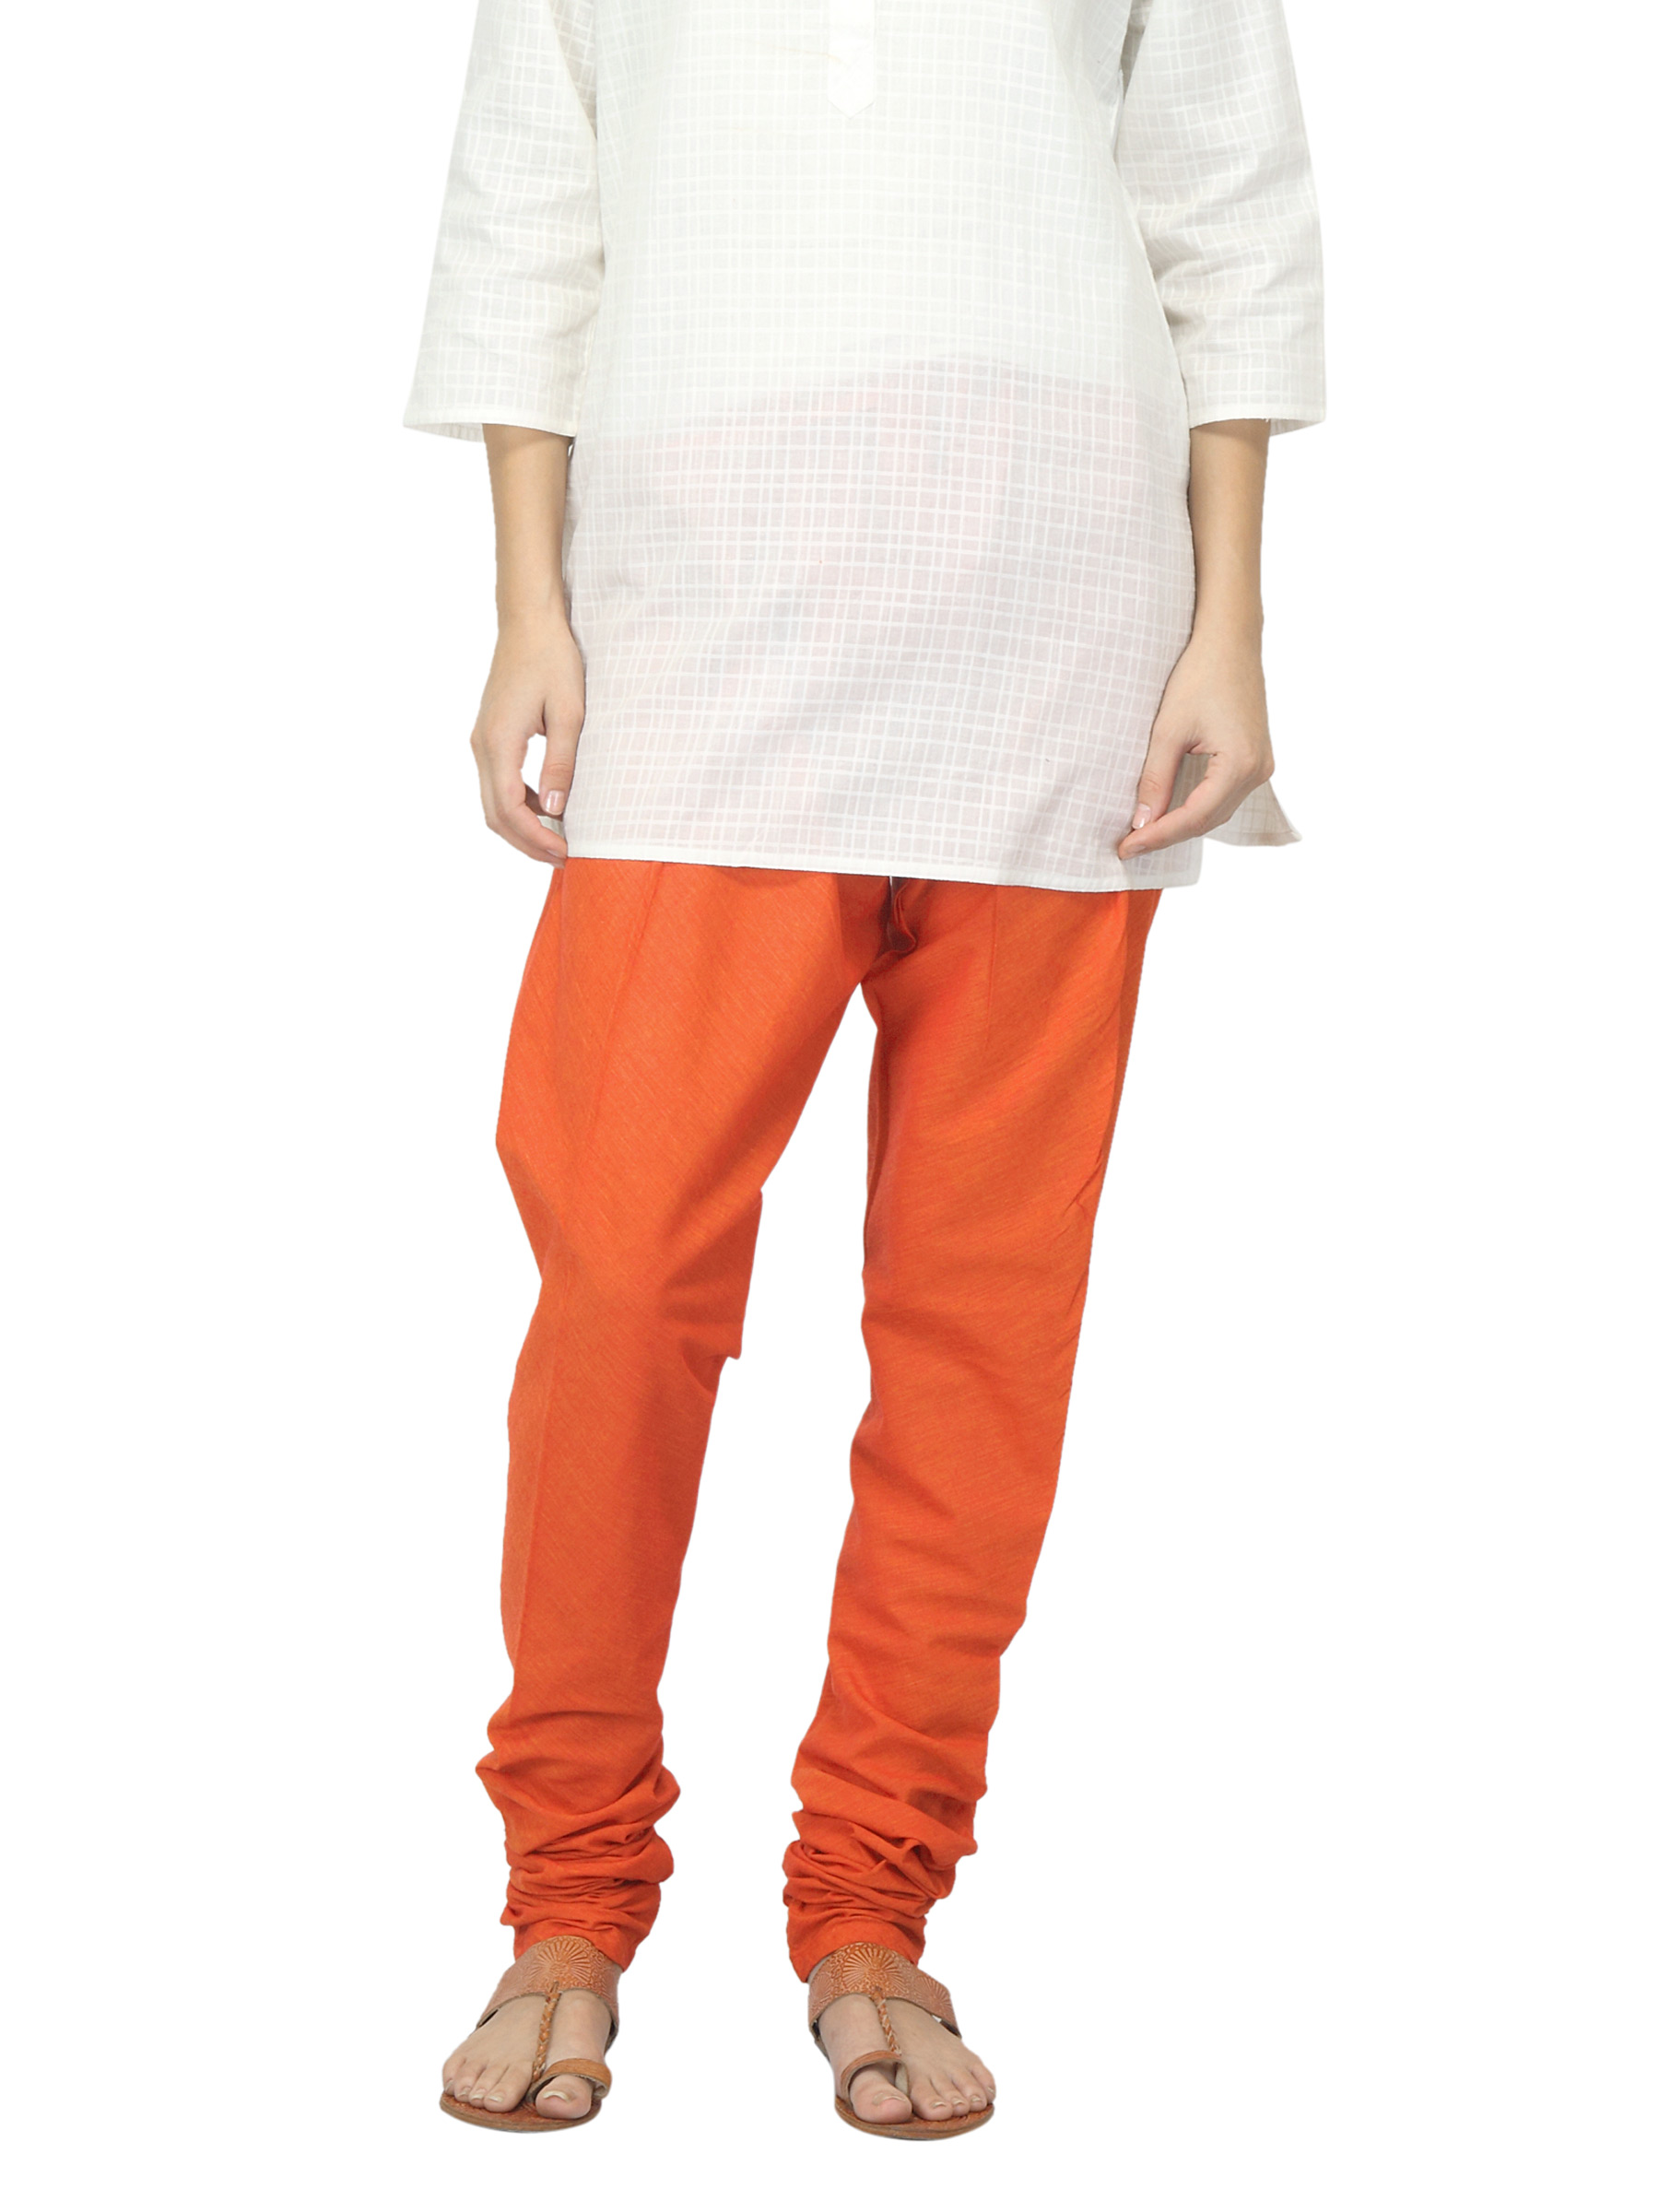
Fabindia Women Orange Churidar
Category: Apparel / Bottomwear / Churidar
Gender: Women
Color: Orange
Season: Summer 2012
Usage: Ethnic